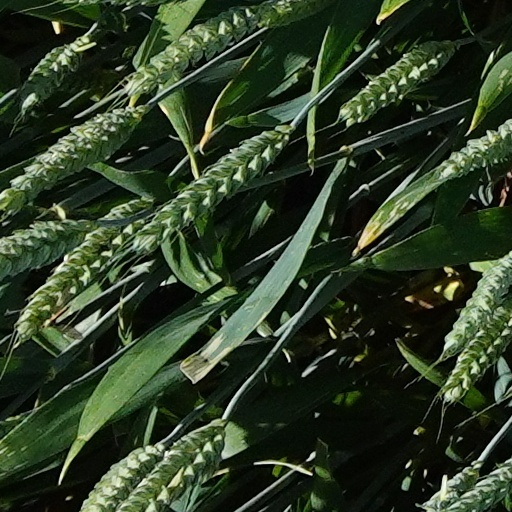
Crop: wheat